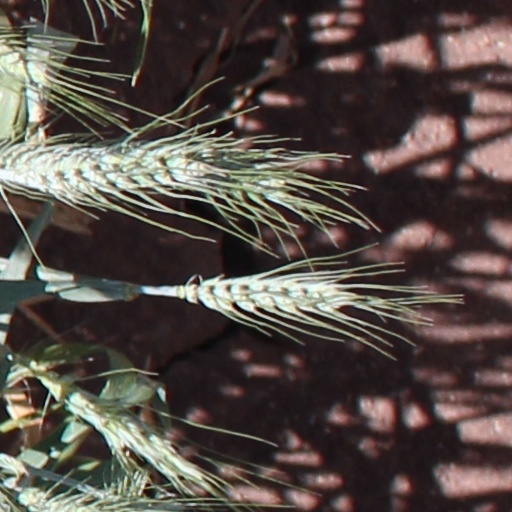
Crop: wheat